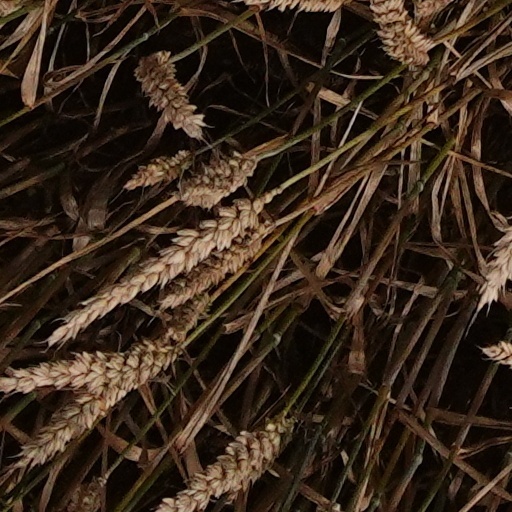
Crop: wheat